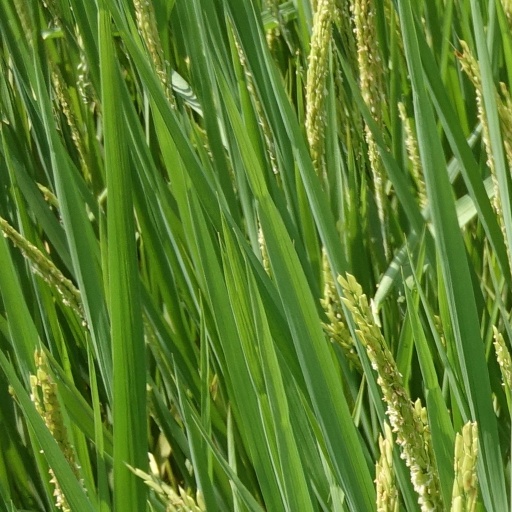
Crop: rice